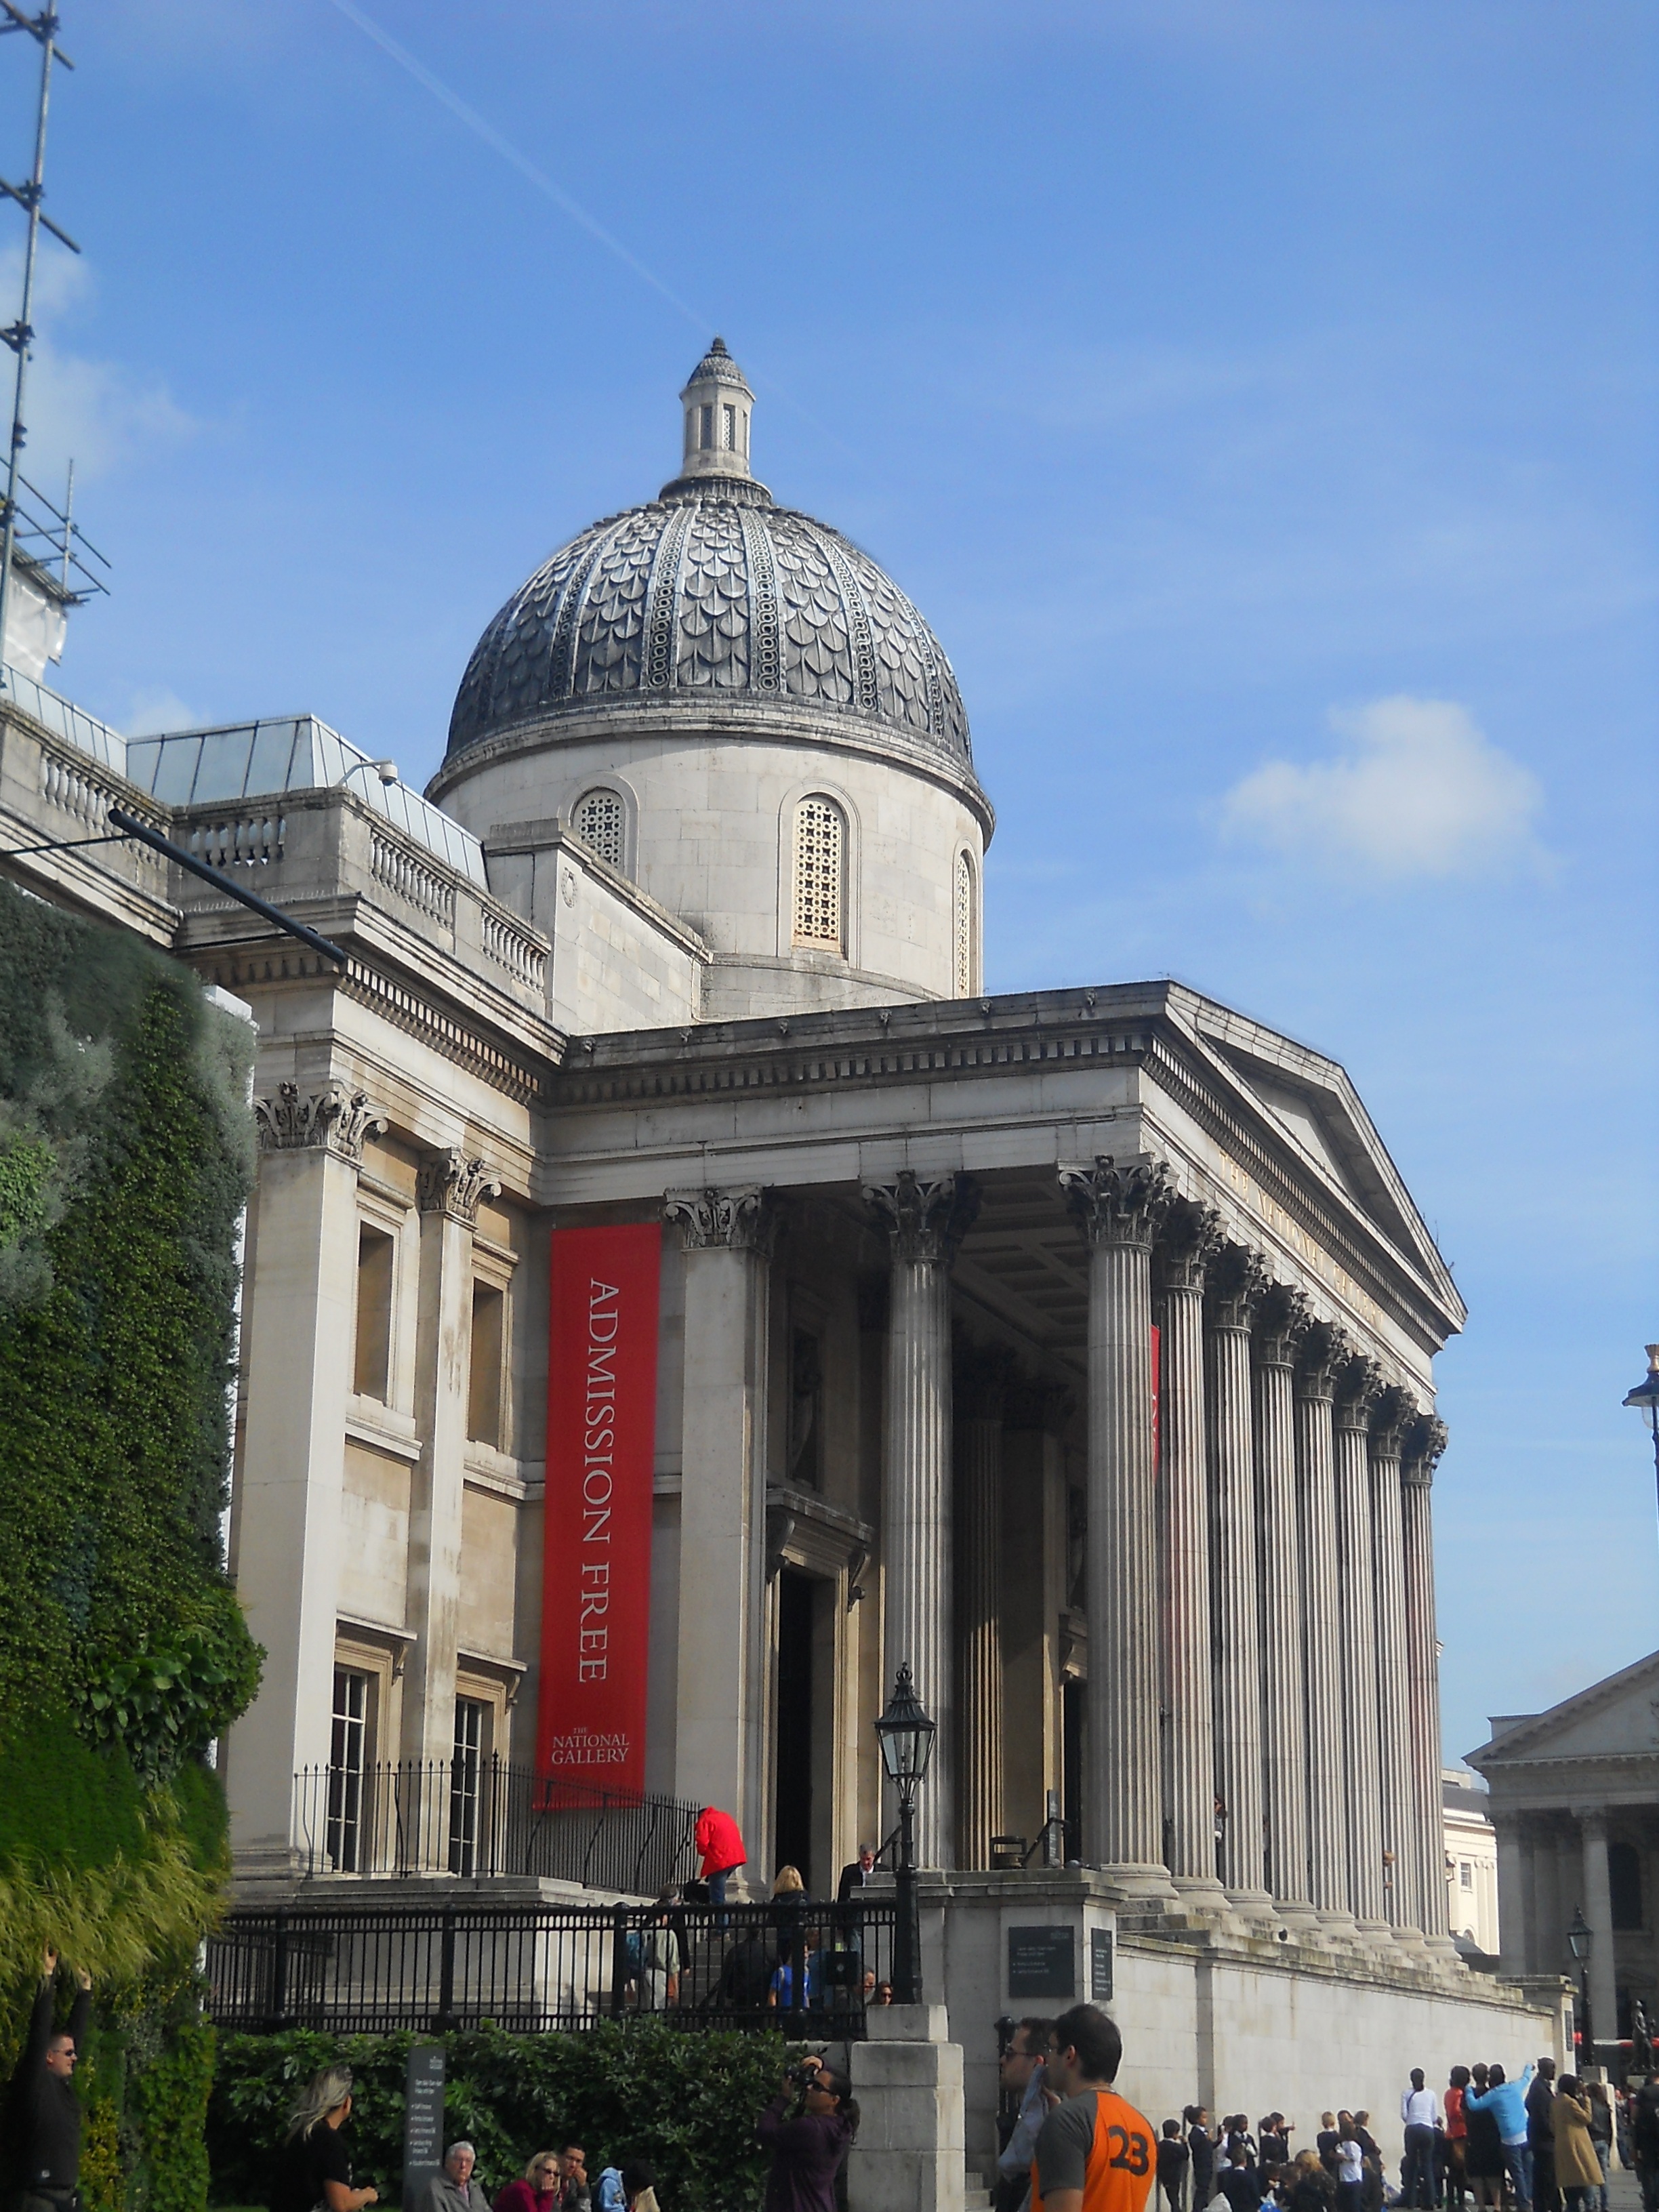
architecture, building, landmark, facade, church, cathedral, place of worship, england, london, synagogue, tourist attraction, basilica, historic site, trafalgar square